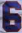
Number: 6